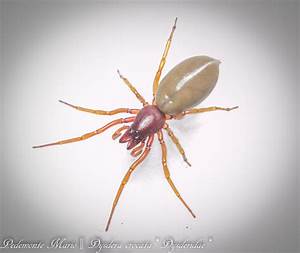
Label: ragno